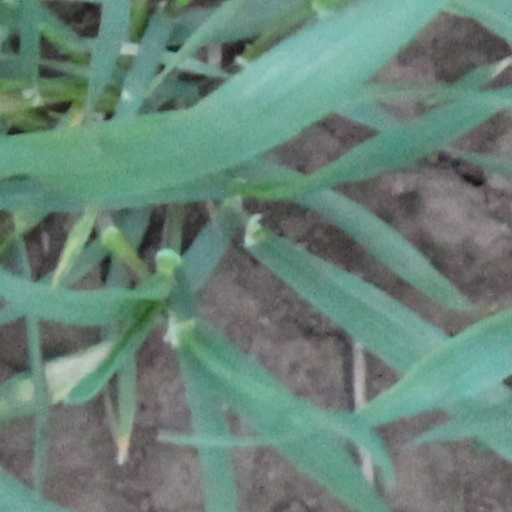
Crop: wheat